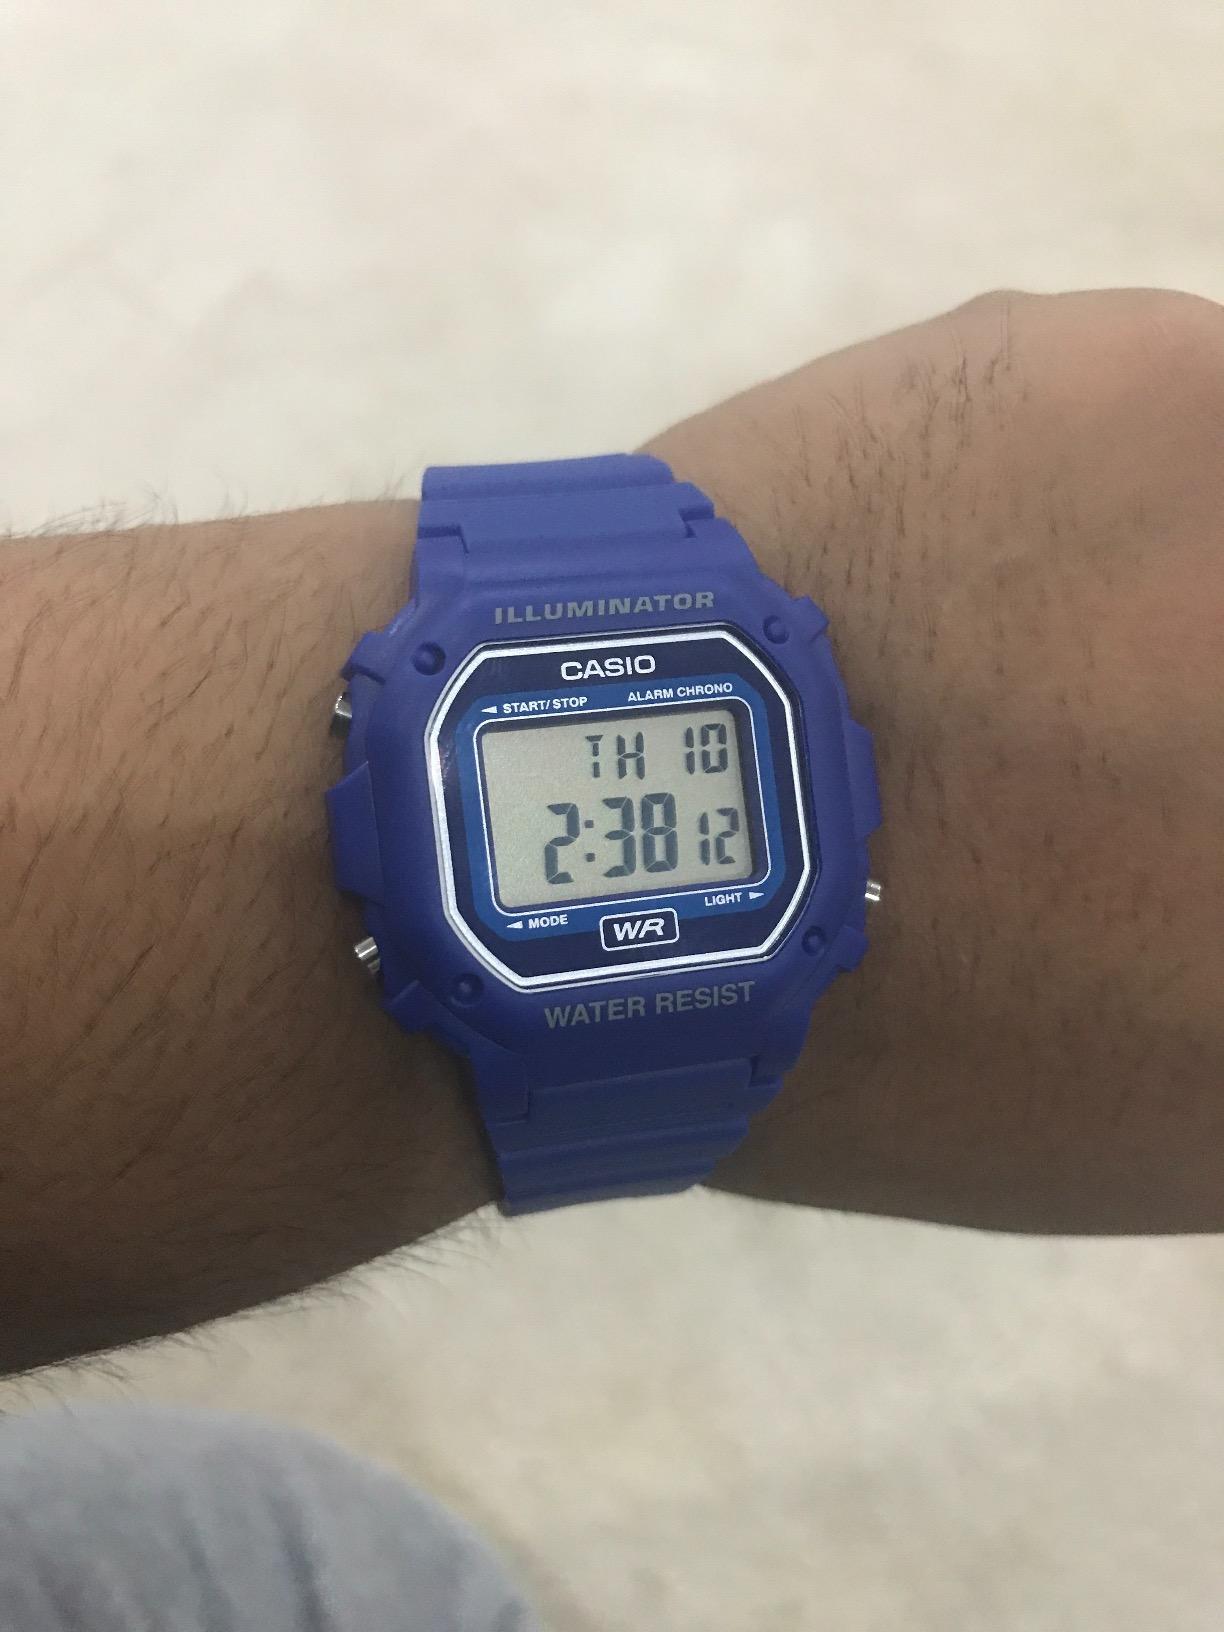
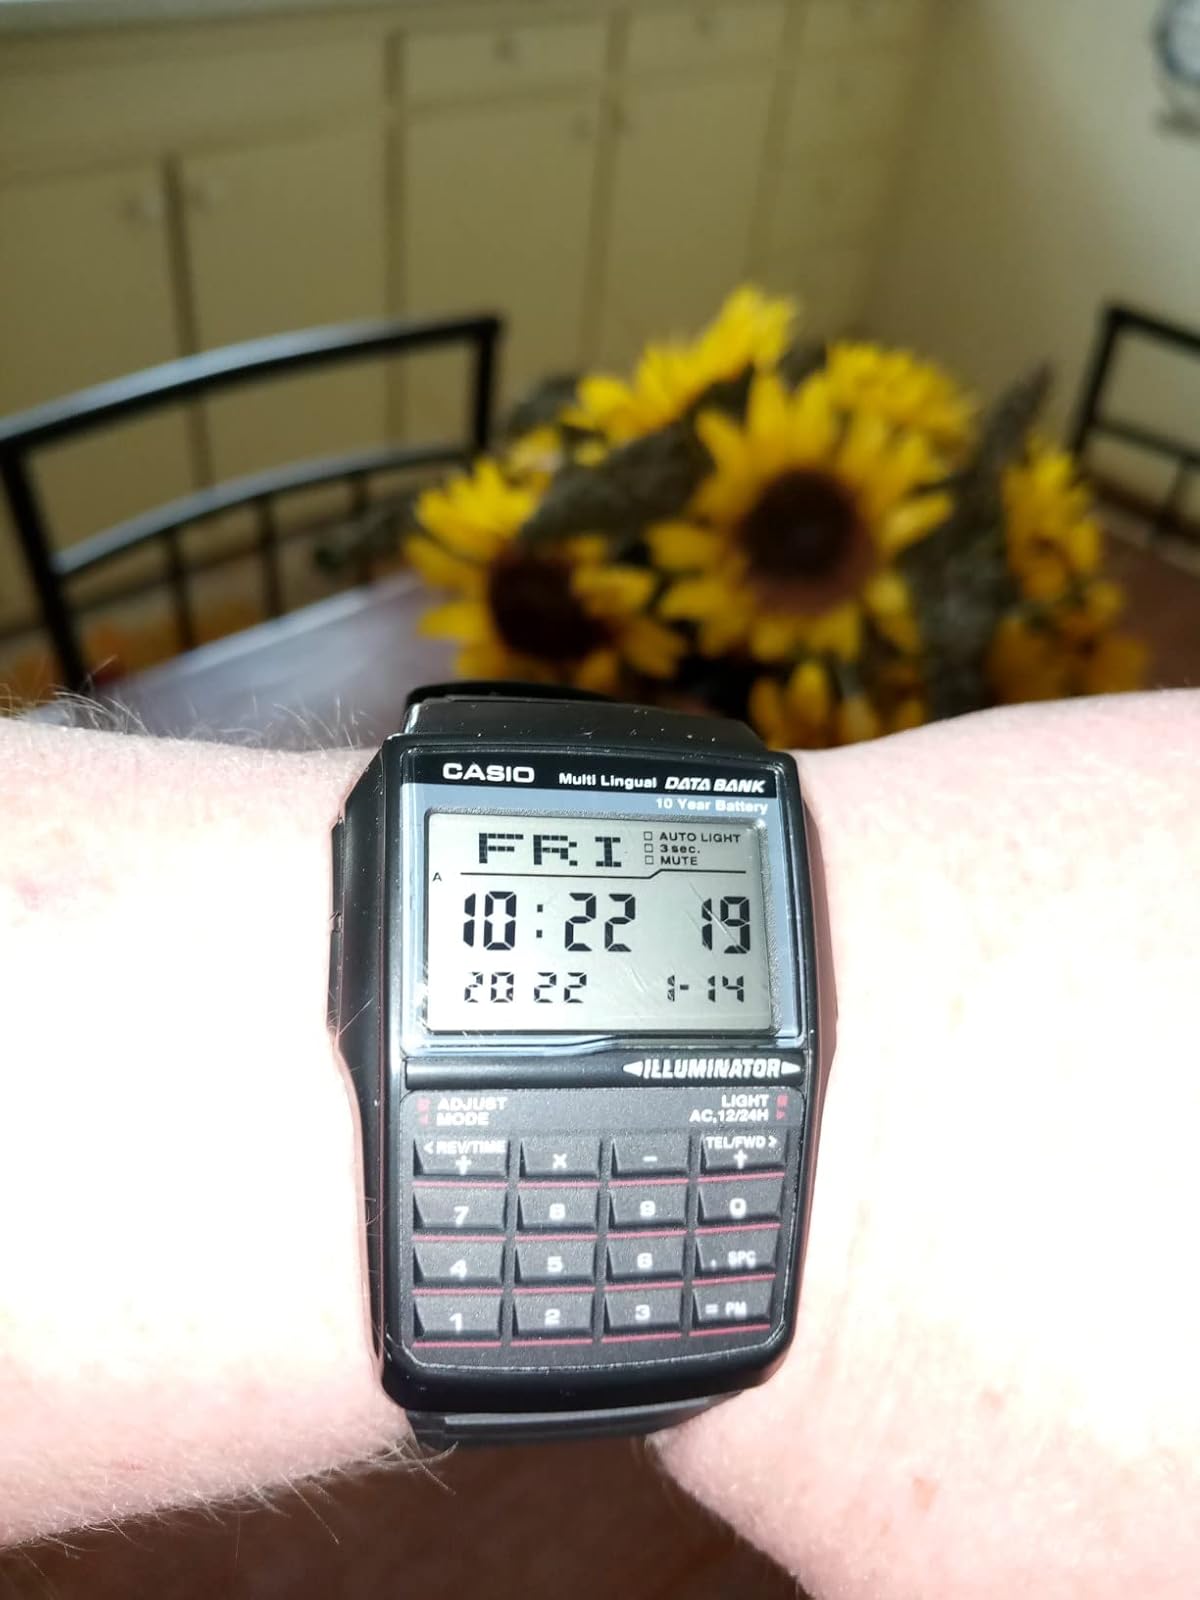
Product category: accessories_watch
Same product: no